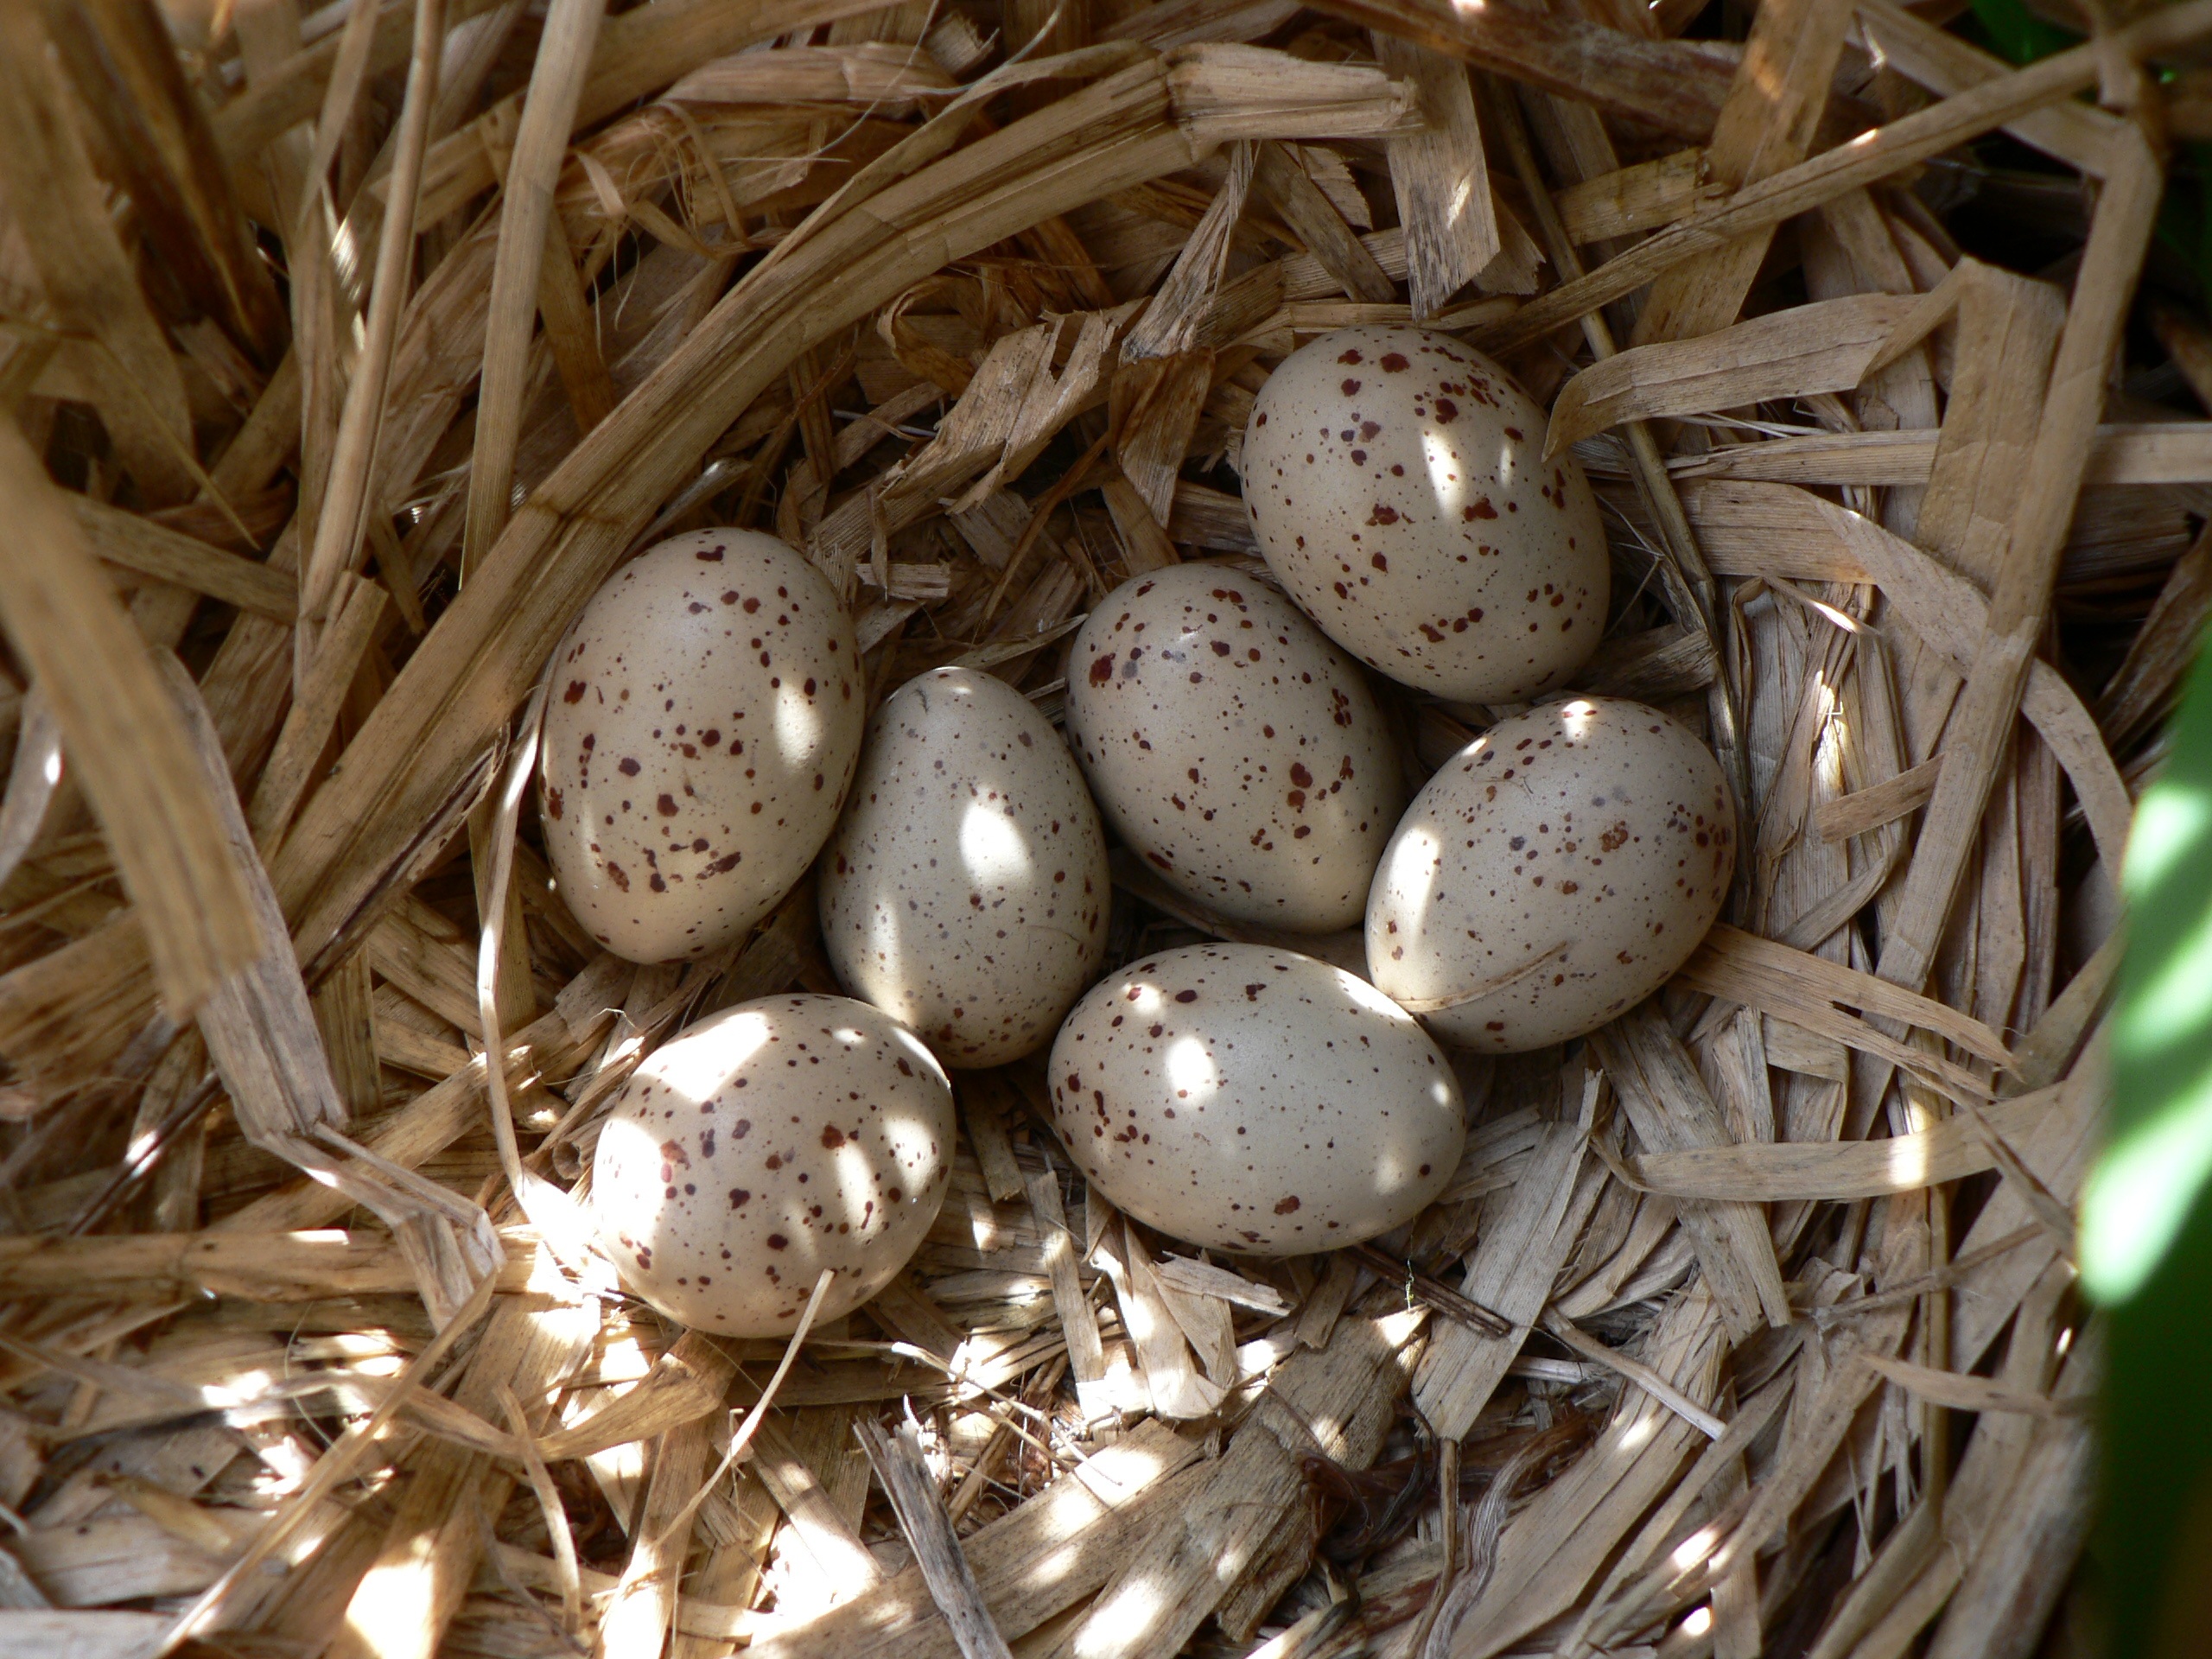
nature, grass, branch, bird, wildlife, food, shell, egg, twig, vegetation, bird nest, eggs, nest, clutch, common moorhen